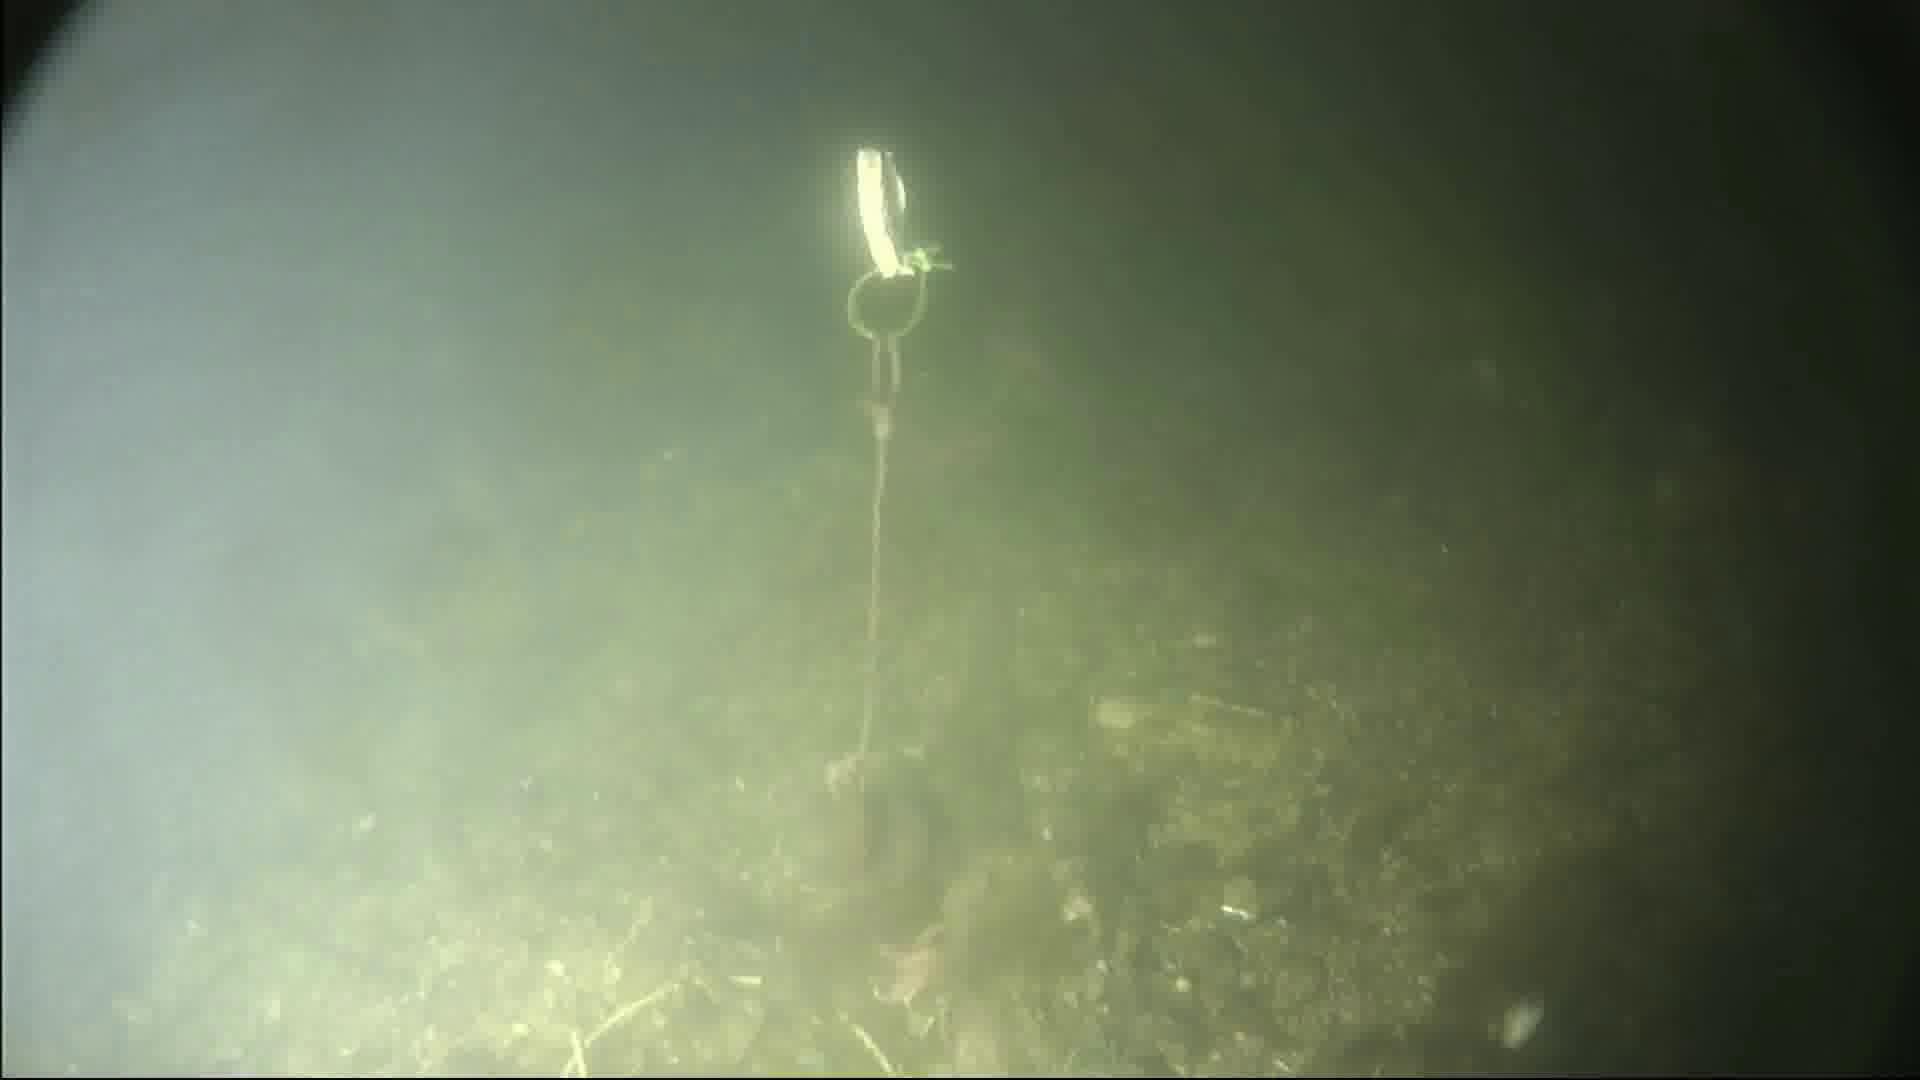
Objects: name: starfish